Douglas E. Noble

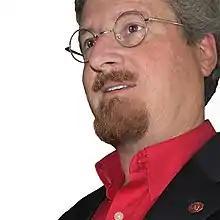
Douglas E. Noble, Ph.D., FAIA

Douglas E. Noble is an American architect and tenured professor at the USC School of Architecture. He is a fellow of the American Institute of Architects, and a Distinguished Professor of the Association of Collegiate Schools of Architecture. He is known for his work in four overlapping arenas: Architectural Computing, Building Science, Architecture Education, and Design Theories and Methods. He received the ACSA/AIAS New Faculty Teaching Award in 1995, the ACSA Creative Achievement Award in 2013, and the ACSA Practice and Leadership Award in 2023. He was named among the "10 most admired educators" nationally in architecture in 2010 and was twice more selected as a "most admired educator" in 2015 and 2018. He is the recipient of the 2017 American Institute of Architects Los Angeles Chapter Presidential Honor as educator of the year, and the 2014 AIA California Chapter Educator Award.